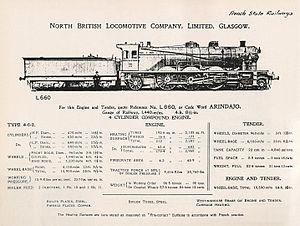
Publicité de 1916 de la North-British Locomotive Company.
Les 231 État 501 à 783 sont des locomotives de vitesse de type Pacific, de l'Administration des chemins de fer de l'État.